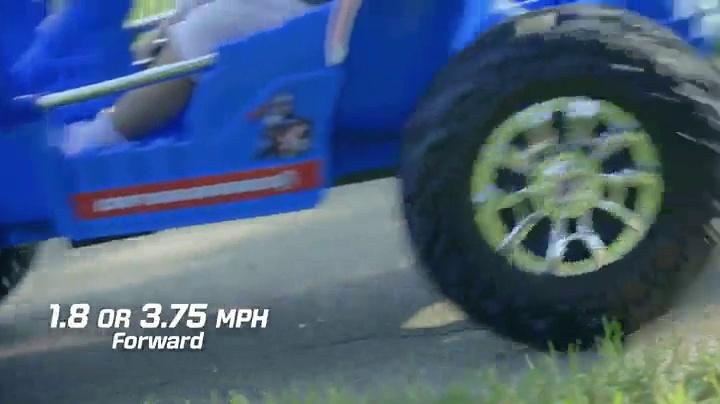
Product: Kid Trax Dune Buggy Spiderman 12V Electric Ride On, Red
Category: Toys & Games | Tricycles, Scooters & Wagons | Ride-On Toys & Accessories
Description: Power Trax rubber traction strip tires help smooth out the ride.
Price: $319.99
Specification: ProductDimensions:51.8x37x25.2inches|ItemWeight:65pounds|ShippingWeight:65pounds(Viewshippingratesandpolicies)|DomesticShipping:ItemcanbeshippedwithinU.S.|InternationalShipping:Thisitemisnoteligibleforinternationalshipping.LearnMore|ASIN:B074N3G9R4|Californiaresidents:ClickhereforProposition65warning|Itemmodelnumber:KT1311|Manufacturerrecommendedage:36months-6years|Batteries:1NonstandardBatterybatteriesrequired.(included)